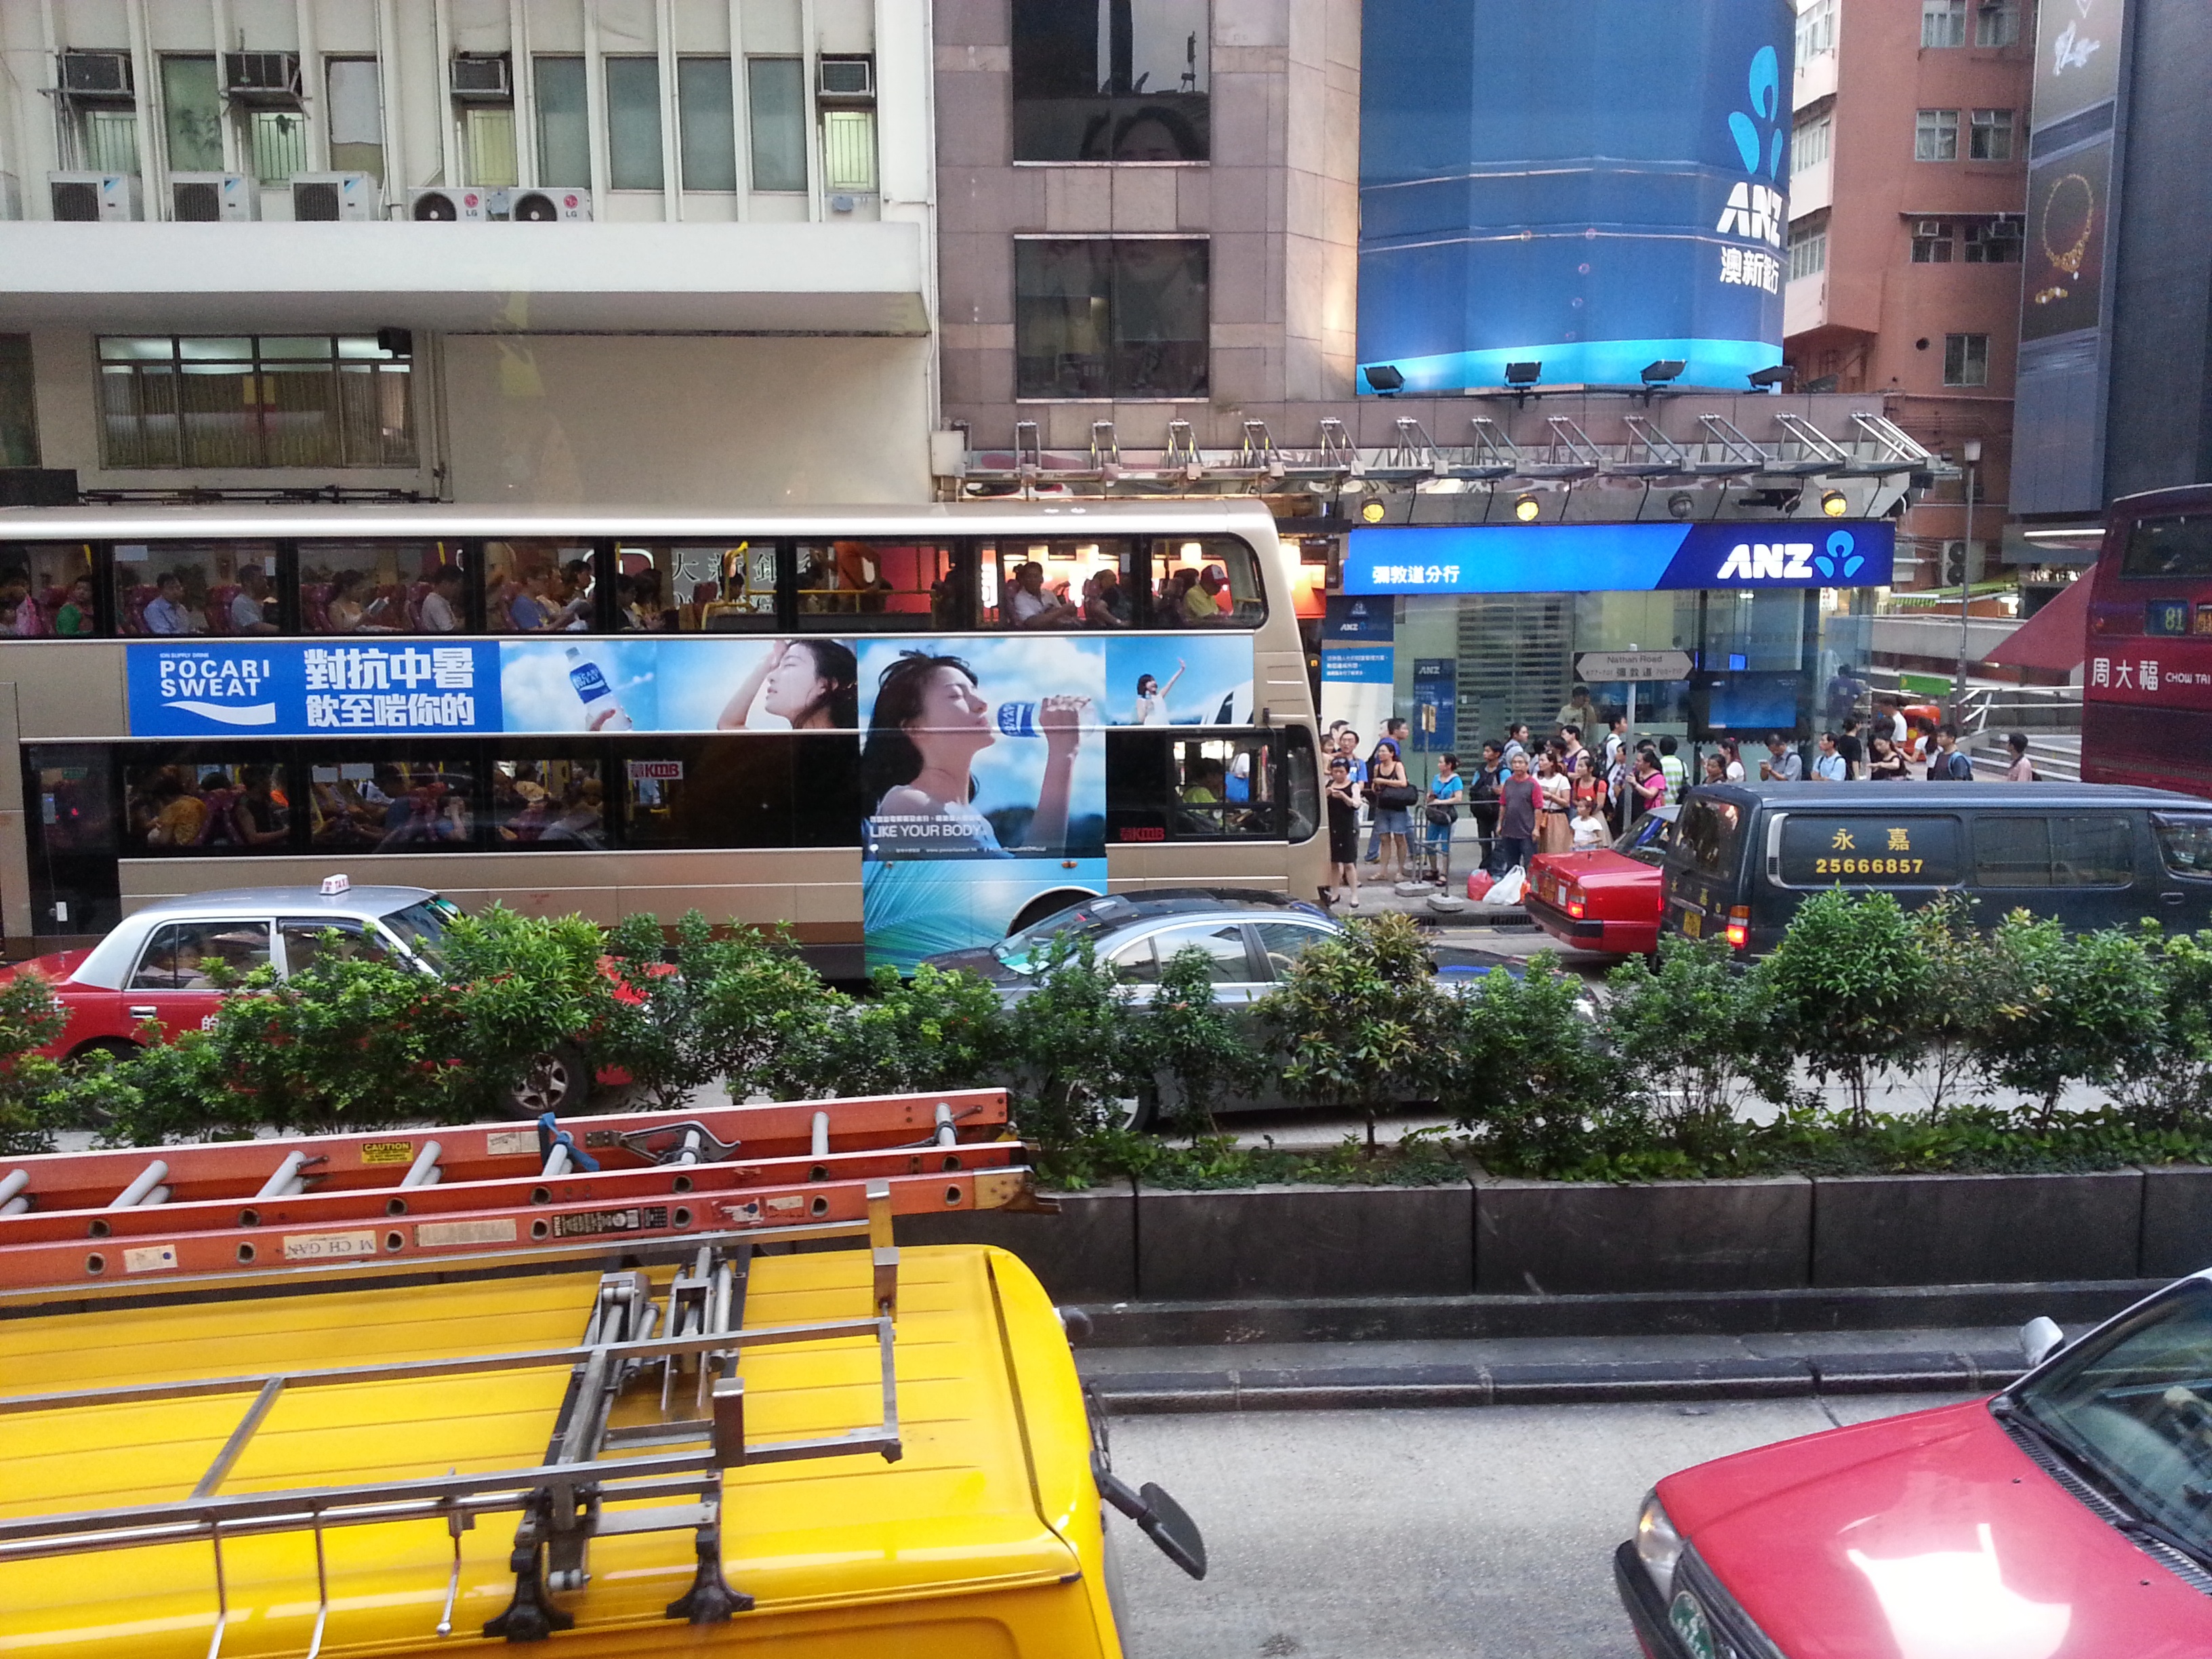
pedestrian, traffic, restaurant, city, transport, vehicle, fast food, public transport, supermarket